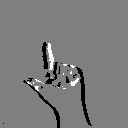
ASL letter: l